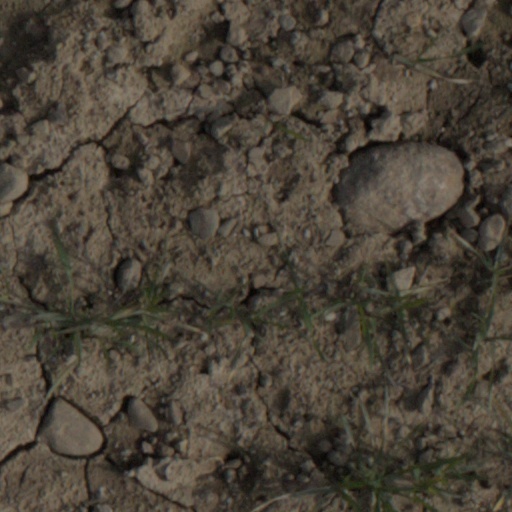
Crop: wheat